Western esotericism

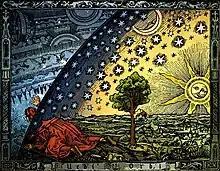
A colored version of the 1888 Flammarion engraving

Western esotericism, also known as the Western mystery tradition, is a wide range of loosely related ideas and movements that developed within Western society. These ideas and currents are united since they are largely distinct both from orthodox Abrahamic religion and Age of Enlightenment rationalism. It has influenced, or contributed to, various forms of Western philosophy, mysticism, religion, science, pseudoscience, art, literature, and music.